Mother Angelica

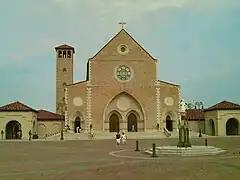
Shrine of the Most Blessed Sacrament, Hanceville

In August 1995, Angelica began to search for land to build a new monastery. She had a conviction that the sisters needed "protection" during a coming chastisement, and she was concerned the noise pollution around the existing monastery was not suitable for the contemplative life. In October 1995 she viewed a two-hundred acre plot in Hanceville, an hour north of Birmingham. "I felt the Lord's presence so strongly," she said. The architect Walter Anderton was a Baptist, and her only instructions were that the monastery resemble the Basilica of Saint Francis of Assisi, and have a 13th-century character. In 1996, Angelica visited South America to publicise her new Spanish-language channel. In Bogotá, Colombia, she visited a small shrine of the "Divino Niño". Later, she revealed that she had a vision where the statue of the Child Jesus turned to her, and said with the audible voice of a child, "Build Me a temple and I will help those who help you." Mother Angelica interpreted this as the Christ Child desiring an elaborate shrine. Private donors contributed $48.6 million, and she opened the Shrine of the Most Blessed Sacrament in Hanceville in 1999.